Pablo Pineda Gaucín

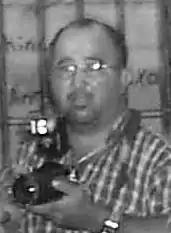

Pablo Pineda Gaucín (c. 1961 – 9 April 2000) was a Mexican crime reporter and photographer for "La Opinión", a newspaper in the border city of Matamoros, Tamaulipas, Mexico.